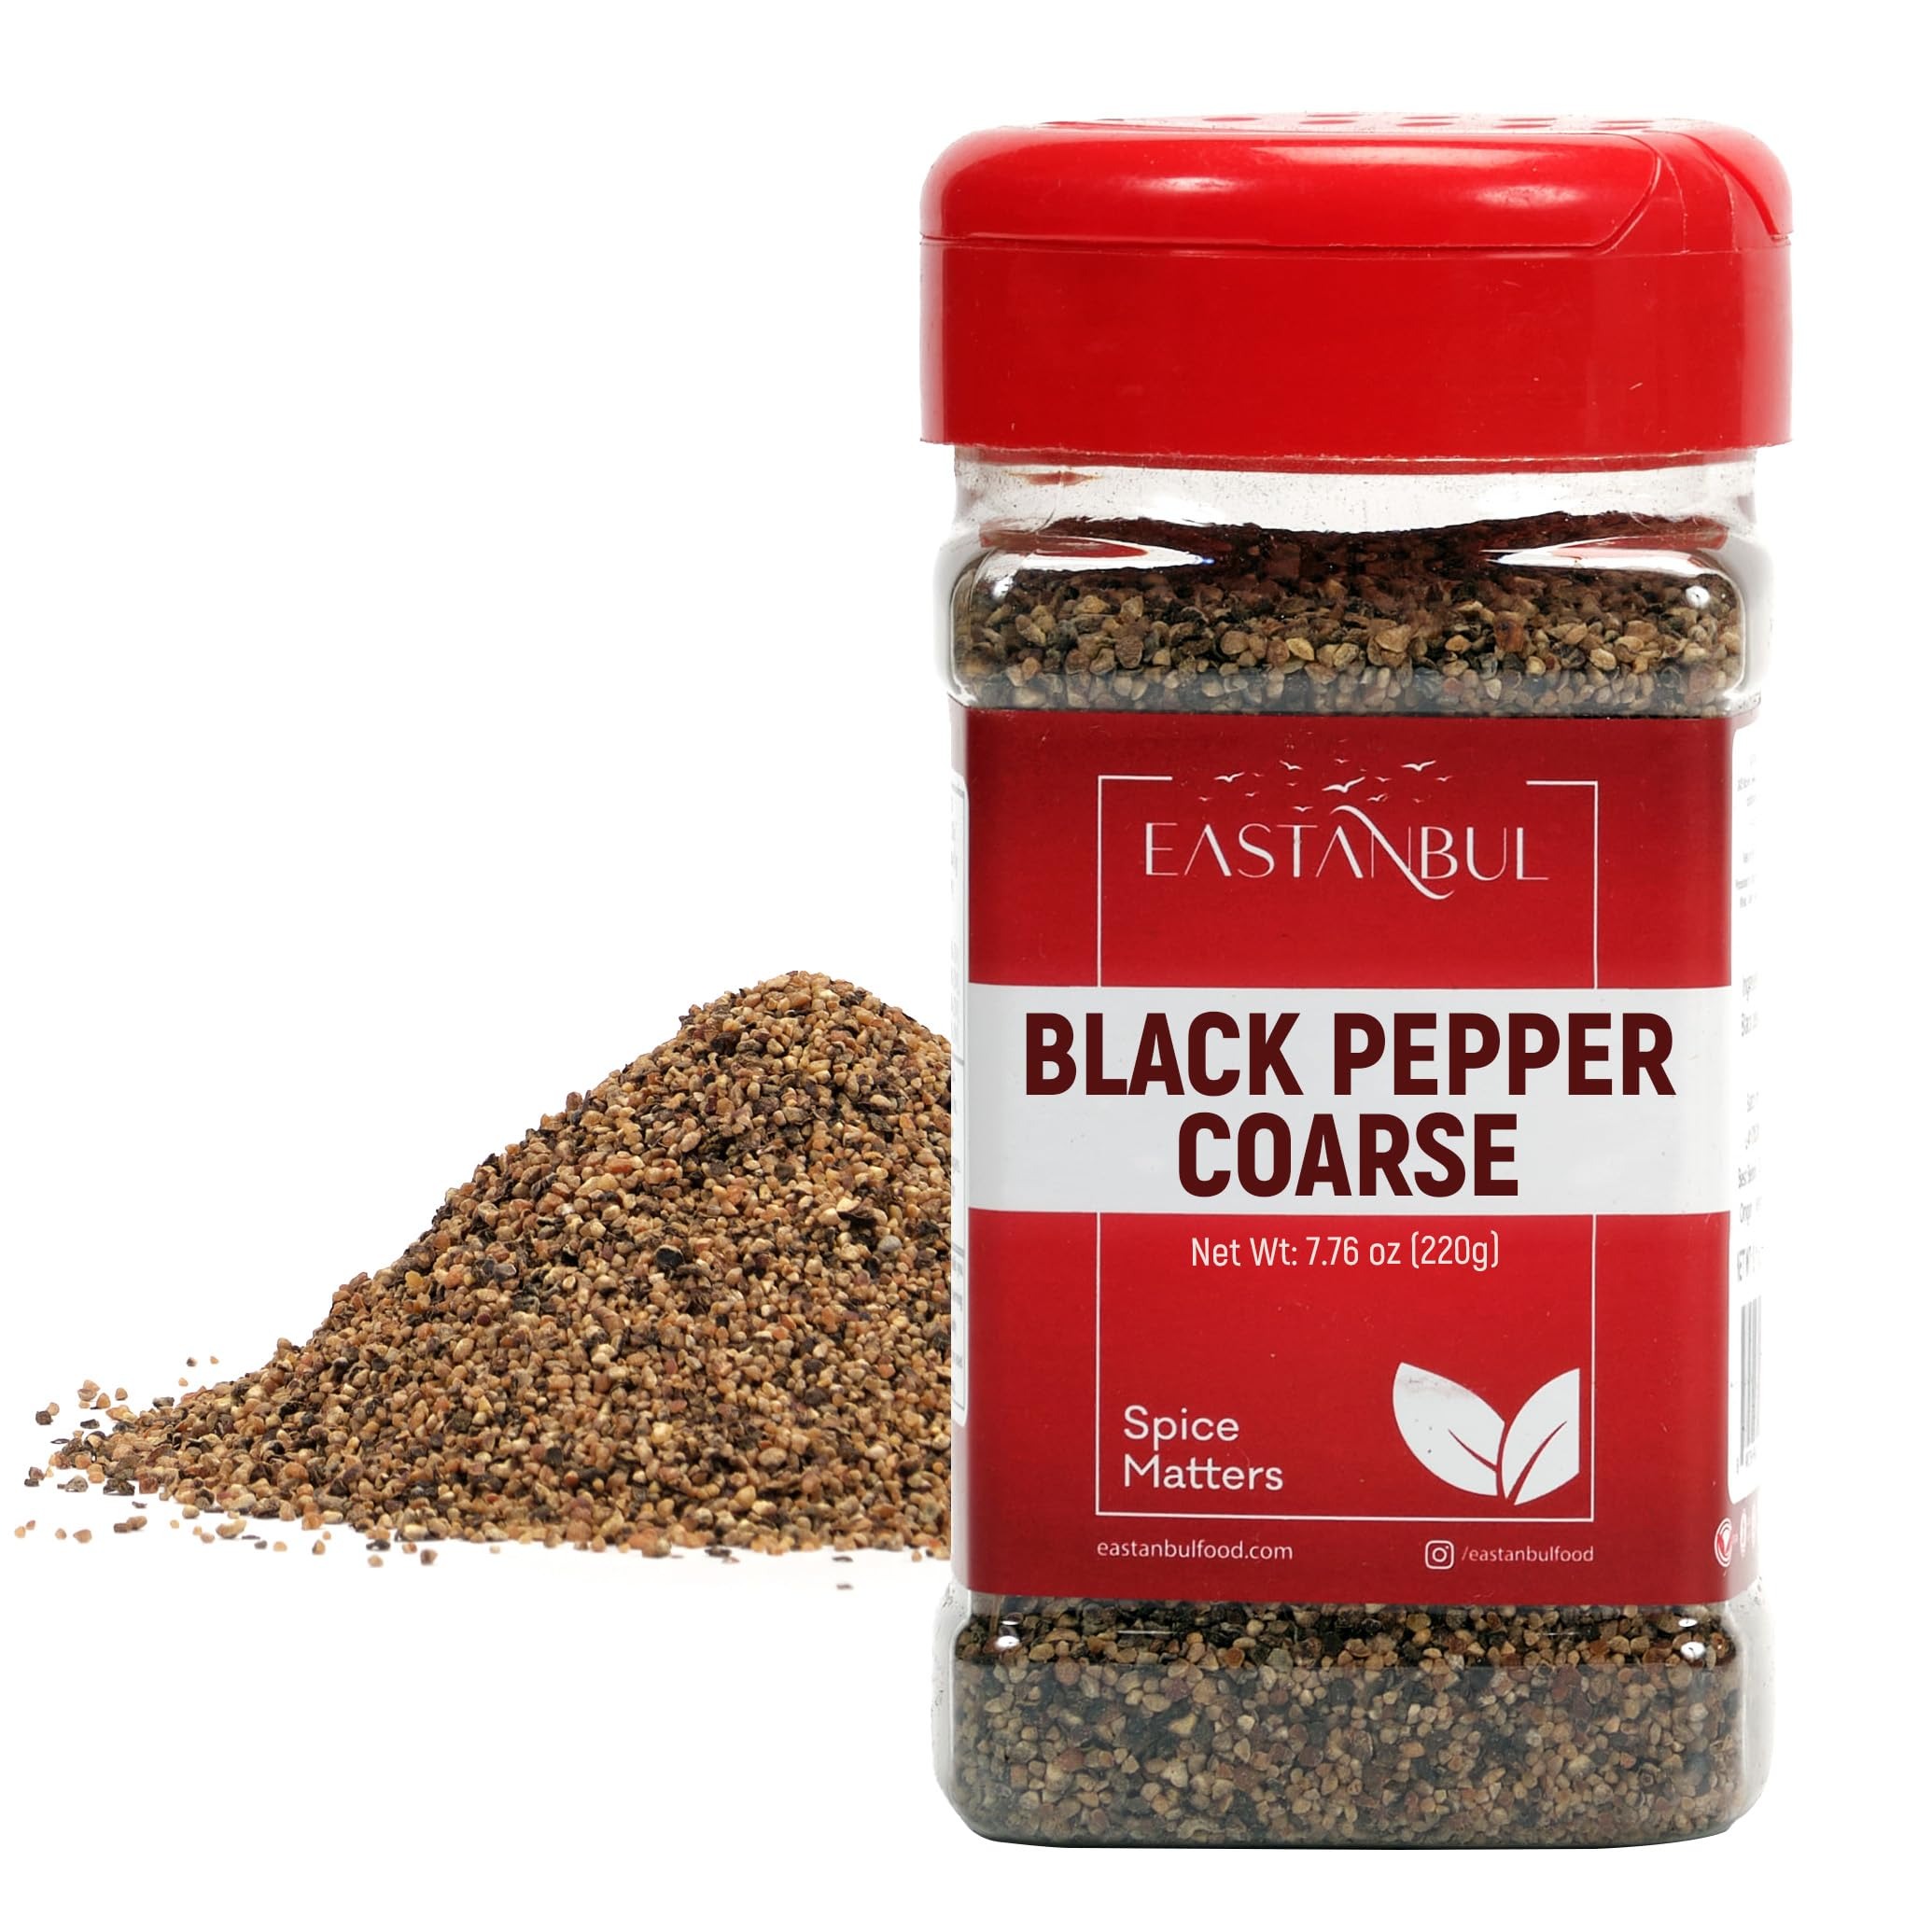
Item Name: Eastanbul Coarse Black Pepper, 7.76oz, Black Pepper Ground, Ground Pepper Black, Coarse Ground Black Pepper, Cracked Black Peppers, Coarse Black Pepper Ground, Coarse Pepper for Grinder Refill
Bullet Point 1: FLAVOR PROFILE: Coarse black pepper consists of larger granules of black peppercorns, offering a more robust texture compared to finely ground pepper. Black pepper coarse ground offers a sharp, pungent flavor with spicy and slightly floral notes, accompanied by a strong, aromatic fragrance
Bullet Point 2: 100% NATURAL & GLUTEN-FREE 🌸: Our coarse black pepper is vegan 🌱, not contaminated, Non-irradiated & Non-GMO.Pure with no filler. Comes in a sealed PET bottle ensuring convenience
Bullet Point 3: VERSATILE USE: Coarse ground pepper enhances diverse cuisines such as French Steak au Poivre, Italian Pollo alla Diavola and Indian Miriyala Annam (Black Pepper Rice). Great for meats, sauces, soups and salads
Bullet Point 4: CHEF'S CHOICE: Coarse black pepper enriches chocolate desserts like brownies, cakes, and fudge frosting. Also, try sprinkling it on strawberries or peaches for a unique twist. Coarse ground black pepper pairs wonderfully with various spices such as Rosemary, Juniper Berries, Anise Seed, Cardamom and Coriander
Bullet Point 5: SPICE MATTERS! Our brand embraces responsible manufacturing♻️, material transparency, and workplace diversity🙌 and is committed to the utmost customer satisfaction standards. Eastanbul %100 stands behind its authentic spices and offers 30 day money-back guarantee🛡️
Product Description: <p><strong><strong>Black Pepper Coarse</strong></strong></p><ul><li><strong>Origin:</strong> Coarse black pepper comes from the berries of the Piper nigrum vine, native to India and widely cultivated in tropical regions worldwide.</li><li><strong>Ingredients:</strong> 100% coarse-ground black peppercorns, known for their robust flavor and texture.</li><li><strong>Taste and Aroma:</strong> Coarse black pepper offers a sharp, pungent flavor with spicy and slightly floral notes, accompanied by a strong, aromatic fragrance.</li><li><strong>Uses:</strong> It is a versatile spice used to season meats, poultry, seafood, vegetables, soups, and stews. Coarse black pepper adds texture and a bold flavor to dishes, often used in marinades, rubs, and as a finishing touch.</li><li><strong>Substitutes:</strong> Ground black pepper can be used as a substitute for coarse black pepper, though it may affect texture and intensity of flavor.</li><li><strong>Fun Fact:</strong> Black pepper has been prized for centuries and was once used as currency in ancient times.</li></ul>
Value: 5.29
Unit: Ounce

Price: 6.99